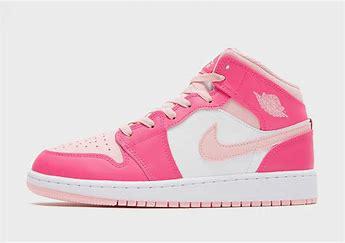
Brand: Nike
Model: 1 Mid